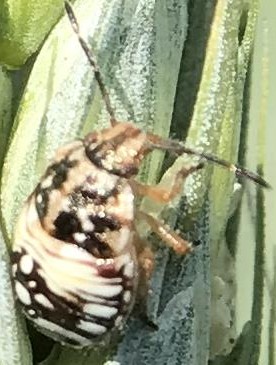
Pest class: stink_bug